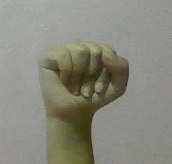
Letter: saad